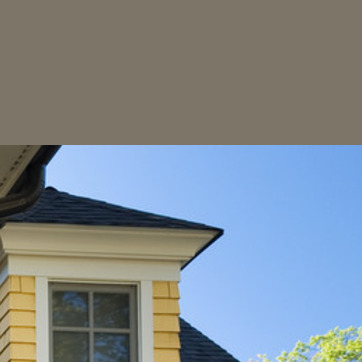
Material: sky